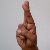
The image shows a hand gesture representing the letter 'R' in Indian Sign Language.